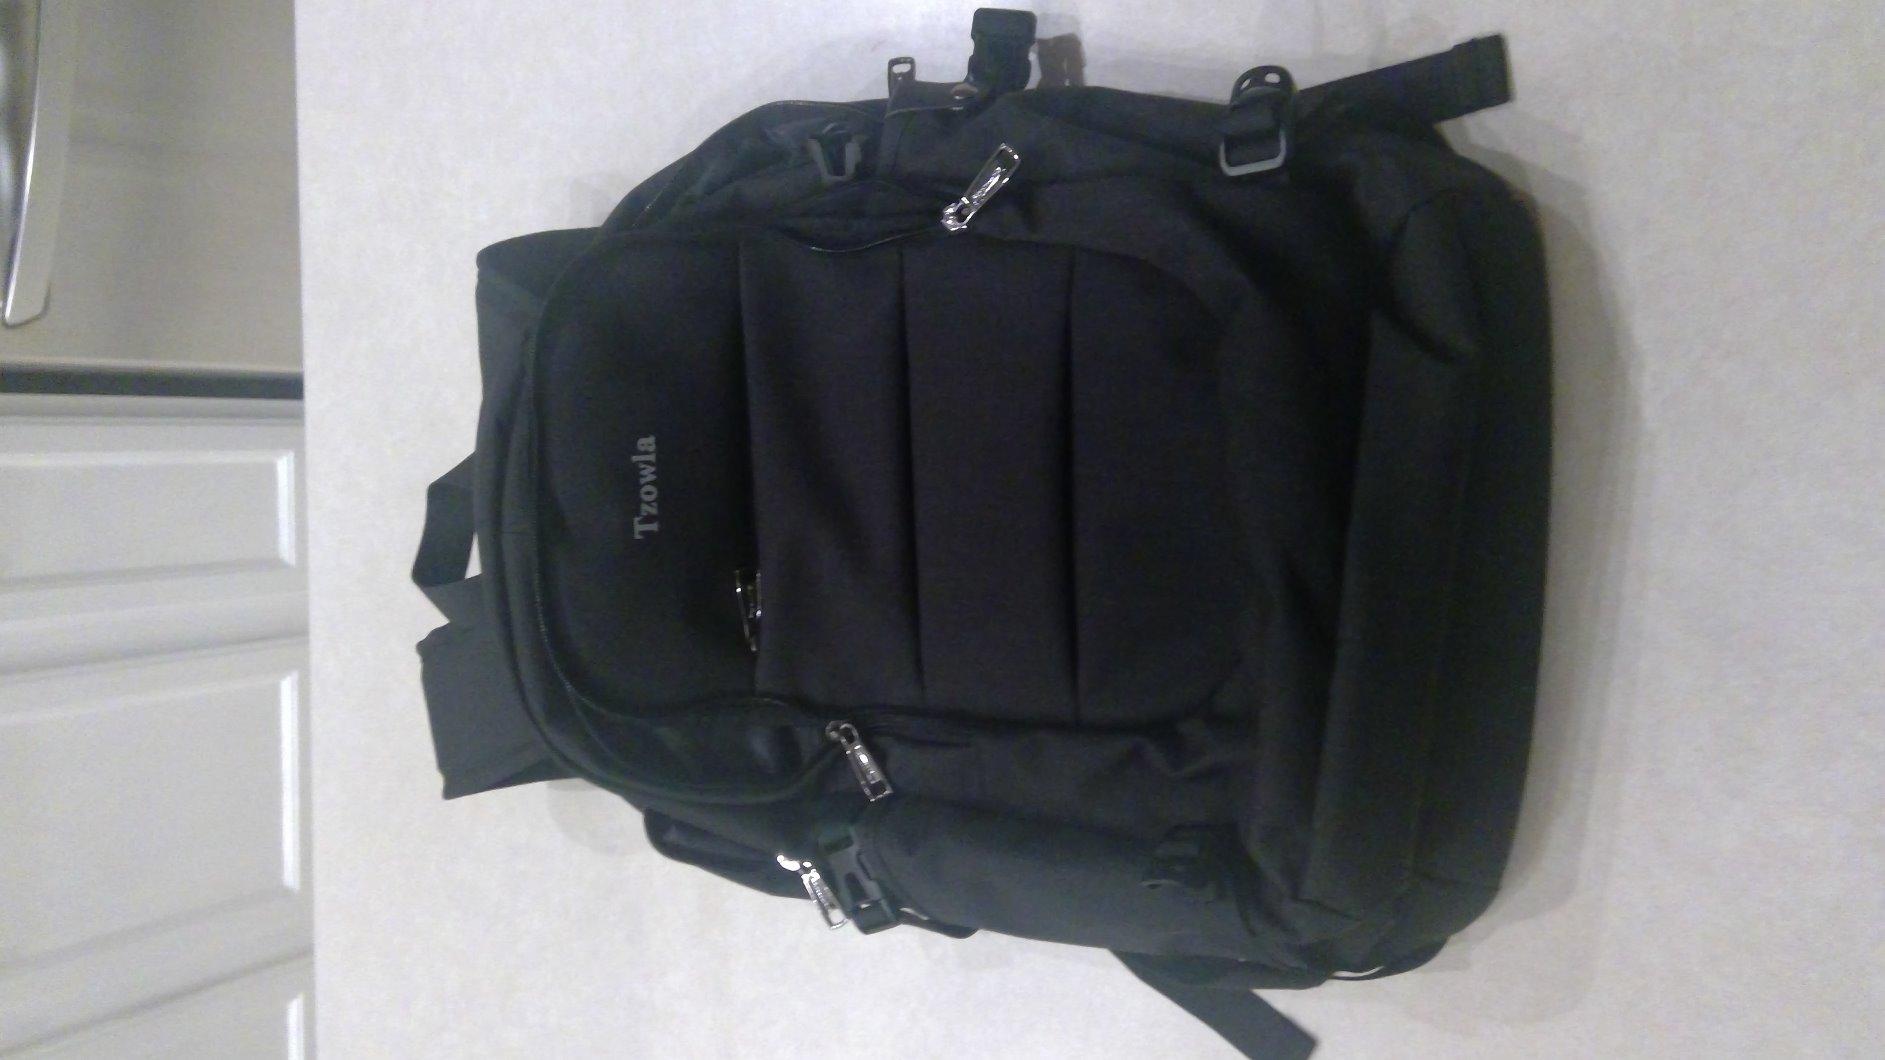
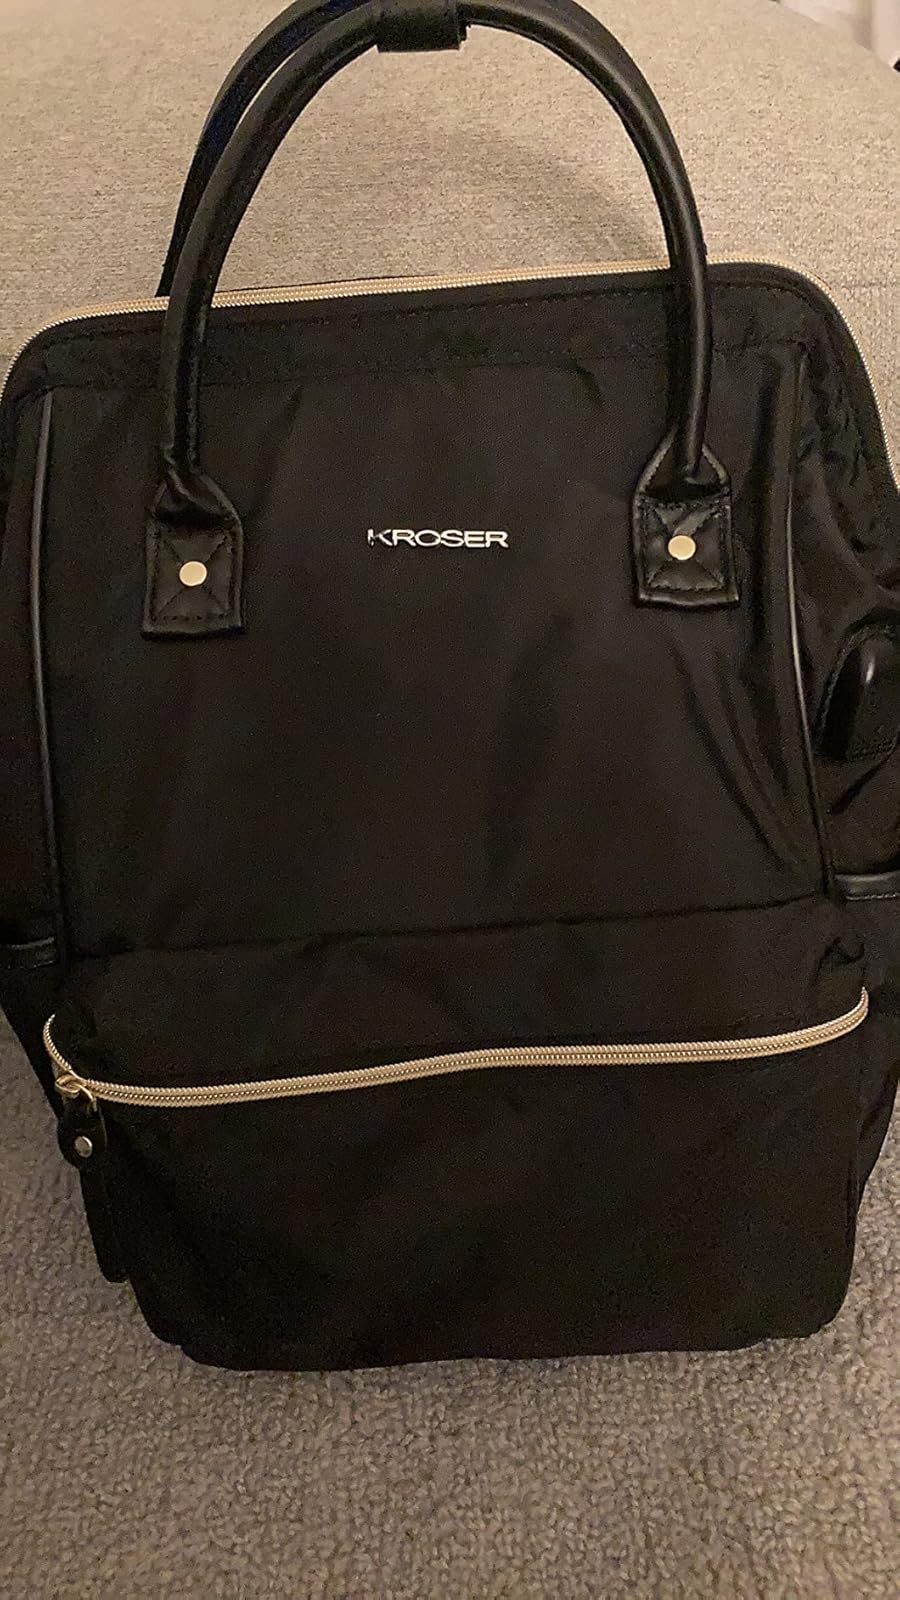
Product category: bag
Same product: no